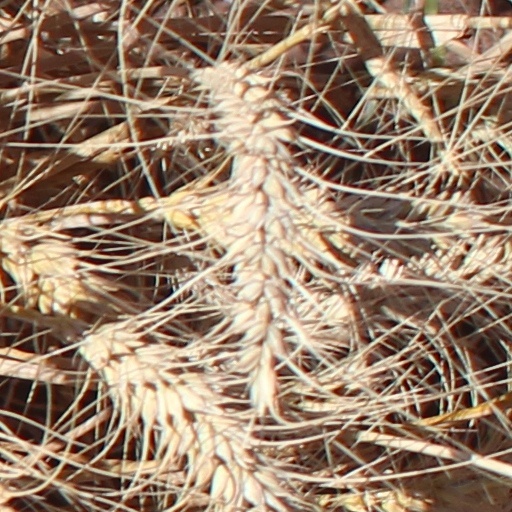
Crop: wheat